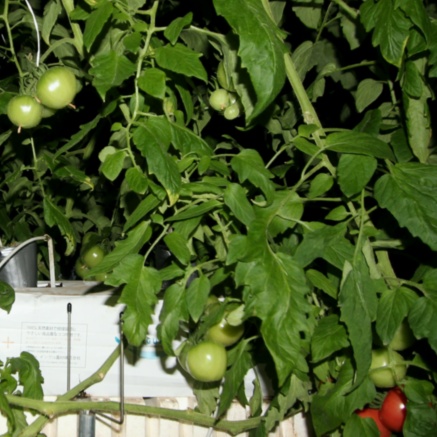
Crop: tomato